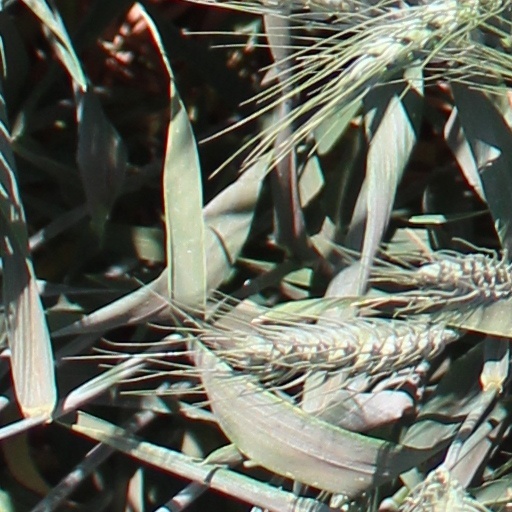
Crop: wheat